House of Many Ways

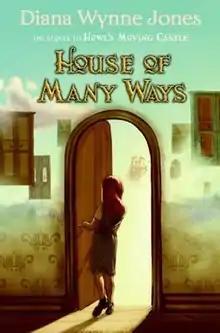
First US edition

House of Many Ways is a young adult fantasy novel written by Diana Wynne Jones. The story is set in the same world as "Howl's Moving Castle" and "Castle in the Air".